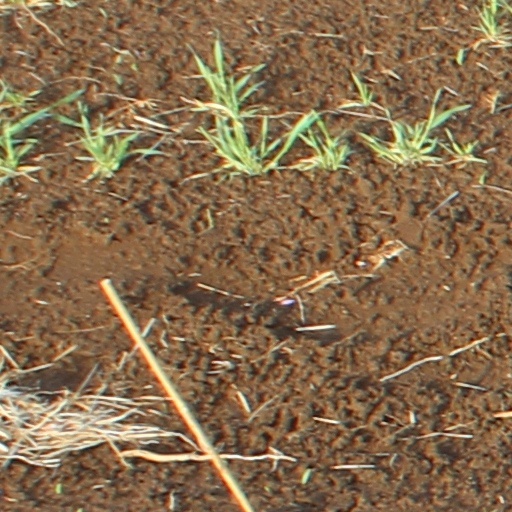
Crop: wheat